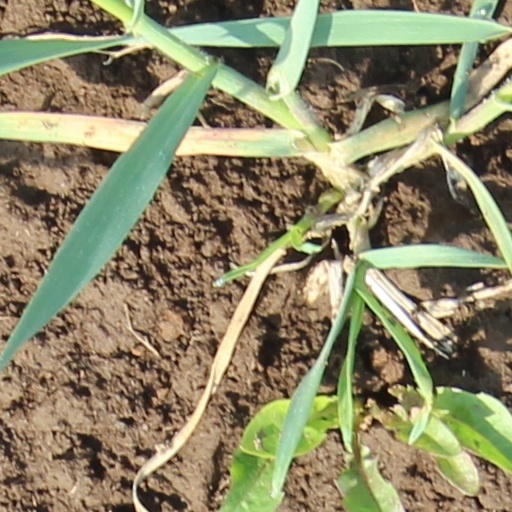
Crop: wheat